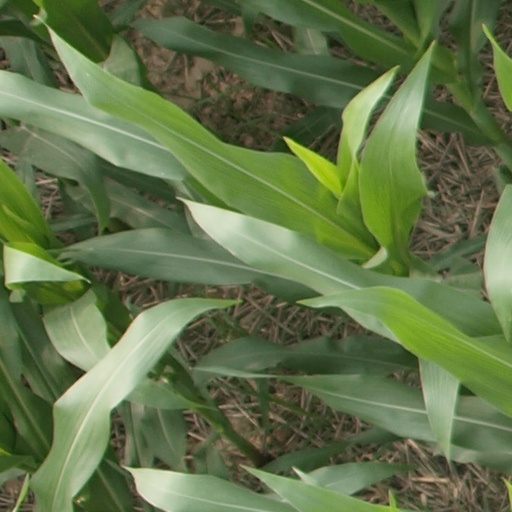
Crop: maize; corn